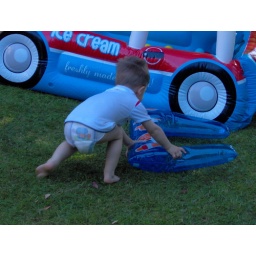
Ben in front of the ice cream van ball pool.